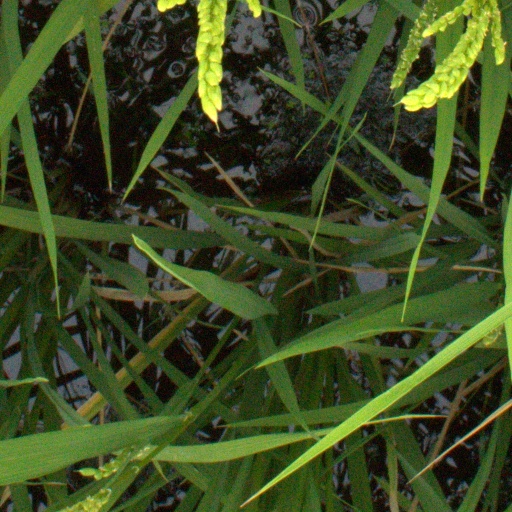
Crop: rice